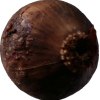
Label: red_onion